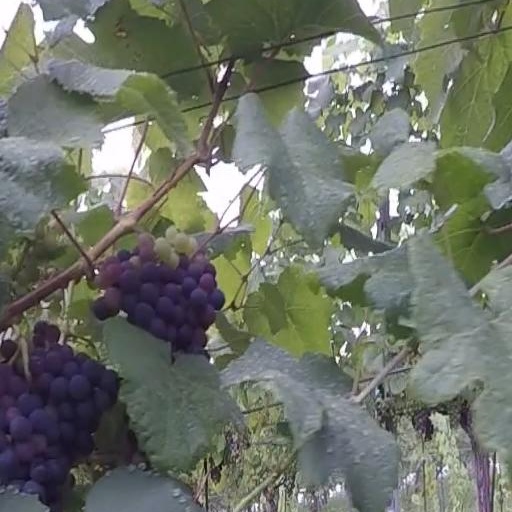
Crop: grape